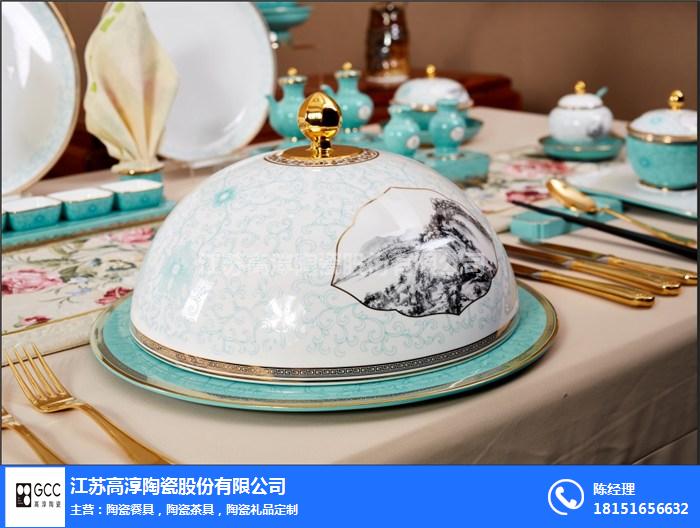
Label: trash